Ulmus americana 'Pendula'

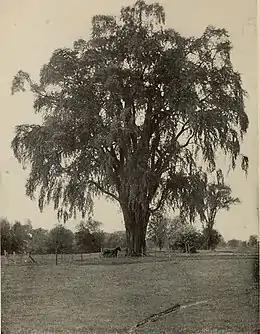
A pendulous form of American white elm, Lancaster, Massachusetts

The American elm cultivar Ulmus americana 'Pendula' was originally listed by William Aiton in "Hort. Kew", 1: 320, 1789, as "U. americana" var. "pendula", cloned in England in 1752 by James Gordon. From the 1880s the Späth nursery of Berlin supplied a cultivar at first listed as "Ulmus fulva" (Michx.) "pendula" , which in their 1899 catalogue was queried as a possible variety of "U. americana", and which thereafter appeared in their early 20th-century catalogues as "U. americana pendula" (formerly "Ulmus fulva" (Michx.) "pendula" ). The Scampston Elm, "Ulmus" × "hollandica" 'Scampstoniensis', in cultivation on both sides of the Atlantic in the 19th and 20th centuries, was occasionally referred to as 'American Weeping Elm' or "Ulmus americana pendula". This cultivar, however, was distinguished by Späth from his "Ulmus americana pendula".